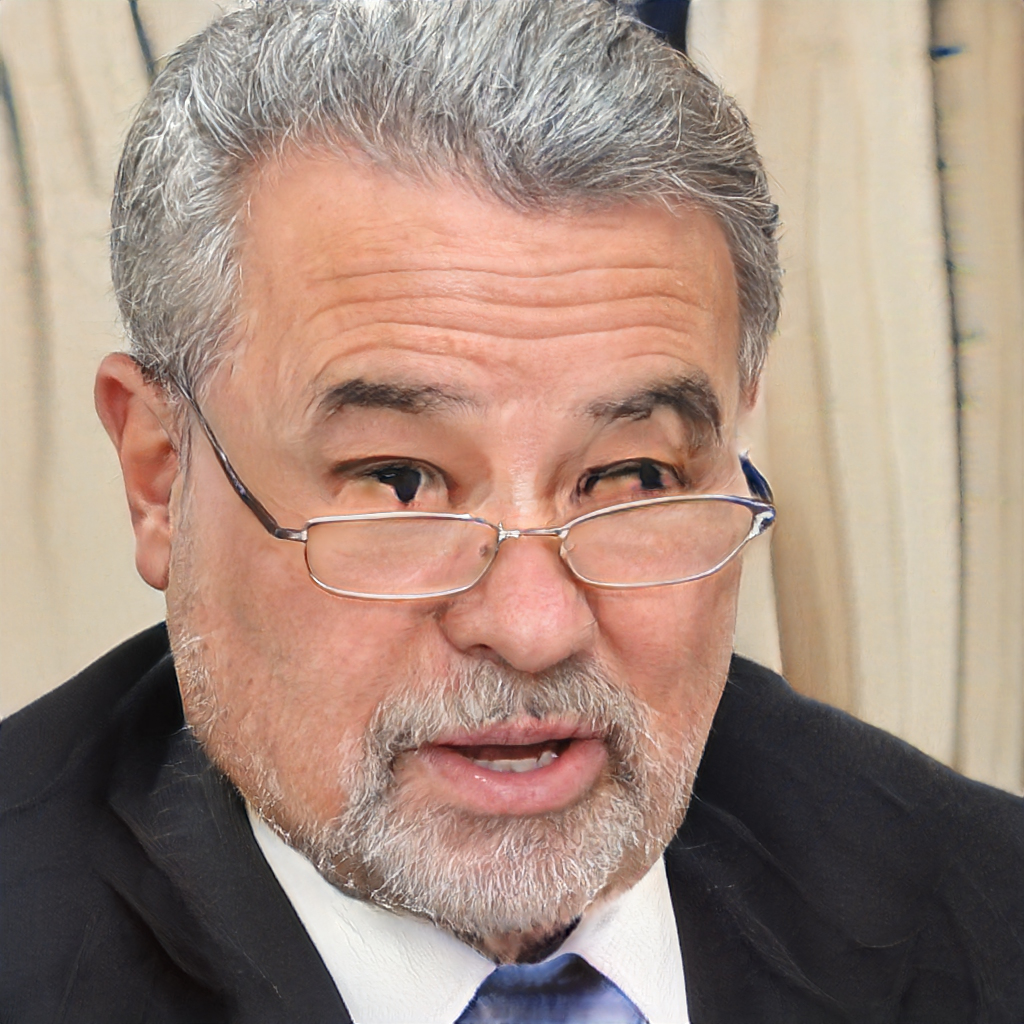
Gender: Male